Rockland Psychiatric Center

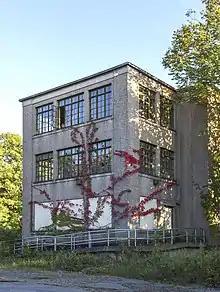
Abandoned Rockland State Hospital building in 2015

Rockland State Hospital was originally established in 1926 by the State of New York. Dr. Russell Blaisdell was appointed the hospital's first superintendent in July 1930, and its first patients were admitted in January 1931. Blaisdell created a new method of classifying patients, streamlined admissions, and took particular interest in children's care, culminating in the creation of a Children's Group unit and a separate building on campus for that purpose in 1936. Rockland began employing insulin shock therapy in 1937, and later, electroconvulsive therapy. By its peak in 1959 Rockland had more than 9000 residents and a staff of 2000 on a sprawling campus. In 1970, the Children's Group unit closed, its services moved to a new building by a new name, the Rockland Children's Psychiatric Center immediately to the west of the existing original Rockland campus.